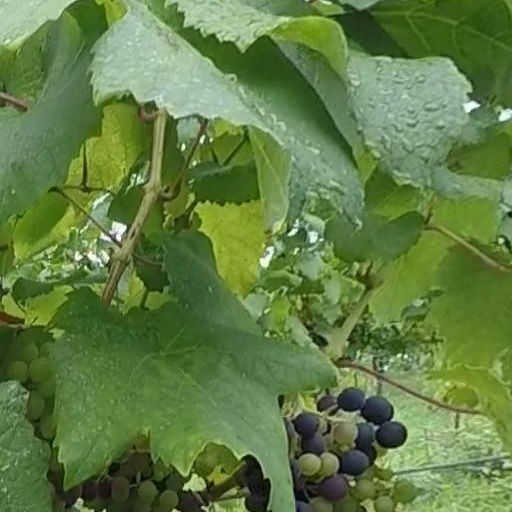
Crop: grape